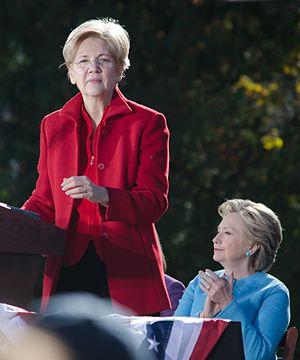
Elizabeth Ann Warren [əˈlɪzəbəθ æn ˈwɔɹən], née Herring le 22 juin 1949 à Oklahoma City, est une femme politique et universitaire américaine. Membre du Parti démocrate, elle siège au Sénat des États-Unis depuis le 3 janvier 2013, pour le Massachusetts.